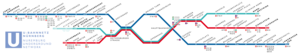
Le métro de Nuremberg est le réseau de métro le plus récent d'Allemagne et forme avec la S-Bahn et le réseau de tramway de cette ville l'épine dorsale du système de transport en commun de Nuremberg et Fürth.